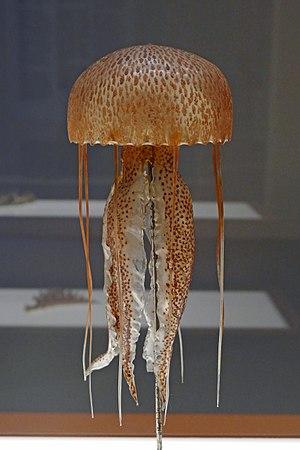
Leopold et Rudolf Blaschka. Pelagia noctiluca. Modèle en verre. Collection du Musée zoologique de Strasbourg. Exposition Laboratoire d'Europe Strasbourg, 1880-1930 au Musée d'art moderne et contemporain de Strasbourg.
La méduse Pelagia noctiluca, aussi connue sous le nom de méduse pélagique, pélagie ou piqueur-mauve, est un cnidaire de la classe des Scyphozoaires, de l'embranchement des cnidaires et de la famille des Pelagiidae.
Le musée zoologique de la ville de Strasbourg présente des collections de zoologie appartenant à la ville de Strasbourg et gérées par l'université de Strasbourg. Il est situé boulevard de la Victoire à proximité du campus historique.
Le terme méduse est un nom vernaculaire désignant les formes libres de nombreux groupes de cnidaires et qui s'opposent donc aux formes polypes, sessiles. En apparence, ces animaux gélatineux sont très frustes. Ils sont dépourvus de squelette, de cerveau et de poumon mais, en réalité, leur structure est complexe, et ils peuvent posséder des structures sensorielles très élaborées comme des ocelles, rassemblées au sein de rhopalies.